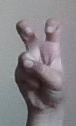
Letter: toot